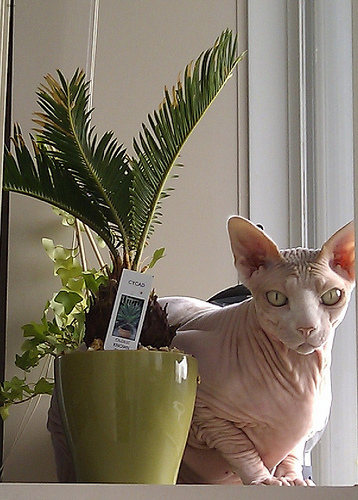
Animal: cat
Breed: Sphynx